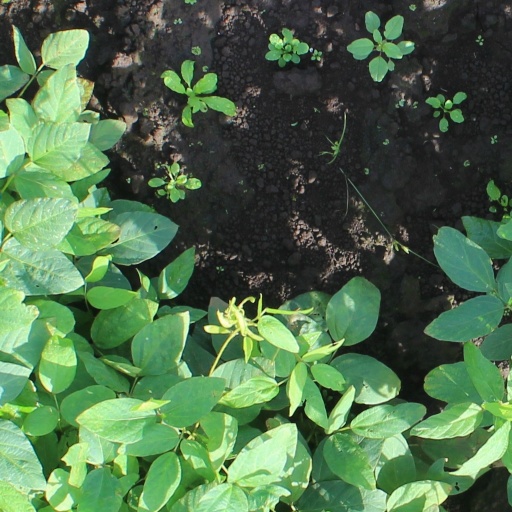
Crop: soybean